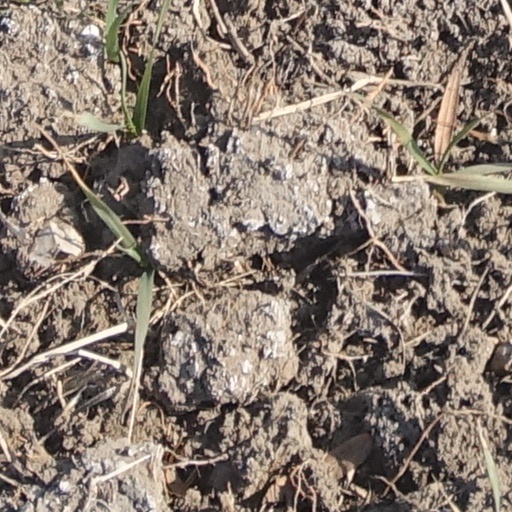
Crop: wheat